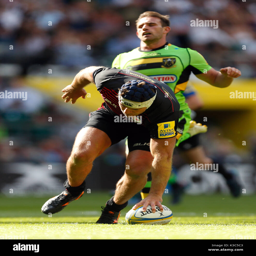
athlete runs in to score their eighth try during the match